Financial Supervisory Service

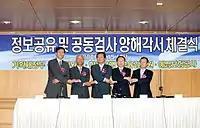
FSS signs a memorandum of understanding on information sharing and joint examination with FSC, BOK, and KDIC.

The Korea Deposit Insurance Corporation may, when deemed necessary for its operation, request the FSS to perform an examination of insured financial companies or ask that its staff jointly participate in an FSS-led examination. Based on the aforementioned MOU, the Korea Deposit Insurance Corporation and FSS share the financial information of financial companies with each other.